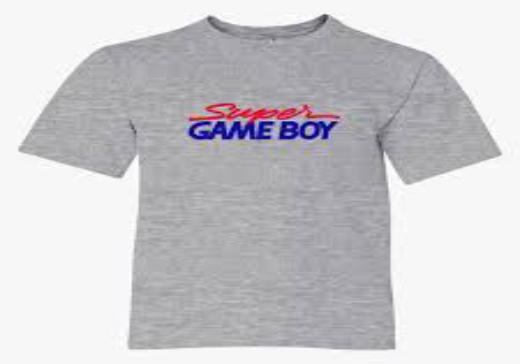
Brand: game boy
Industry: Electronic